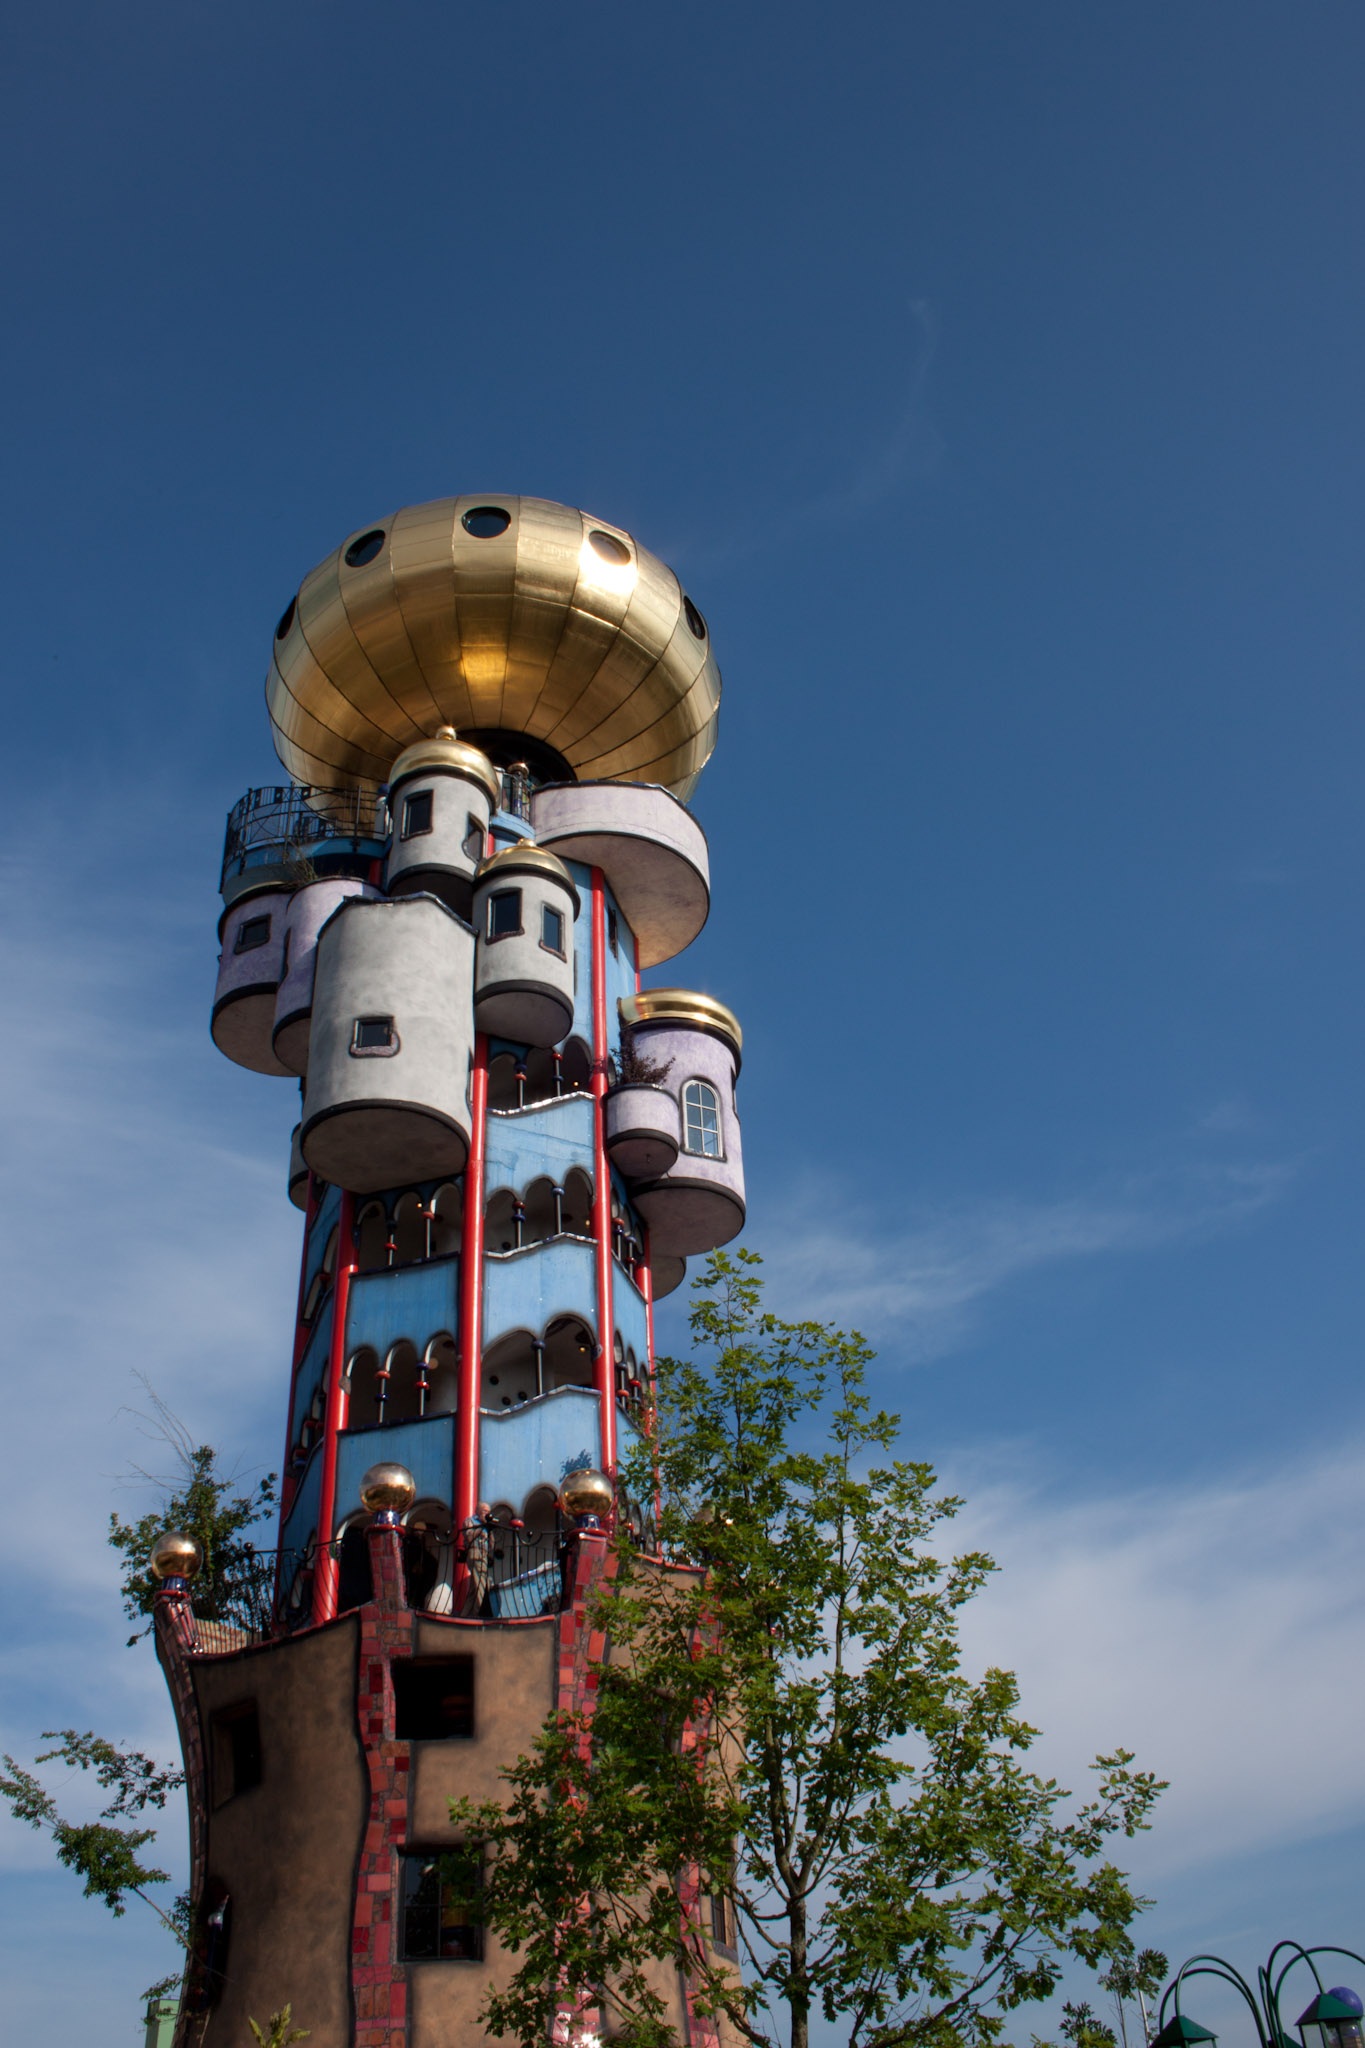
architecture, sky, building, tower, facade, blue, colorful, lighting, artwork, places of interest, art, hundertwasser house, hundertwasser, atmosphere of earth